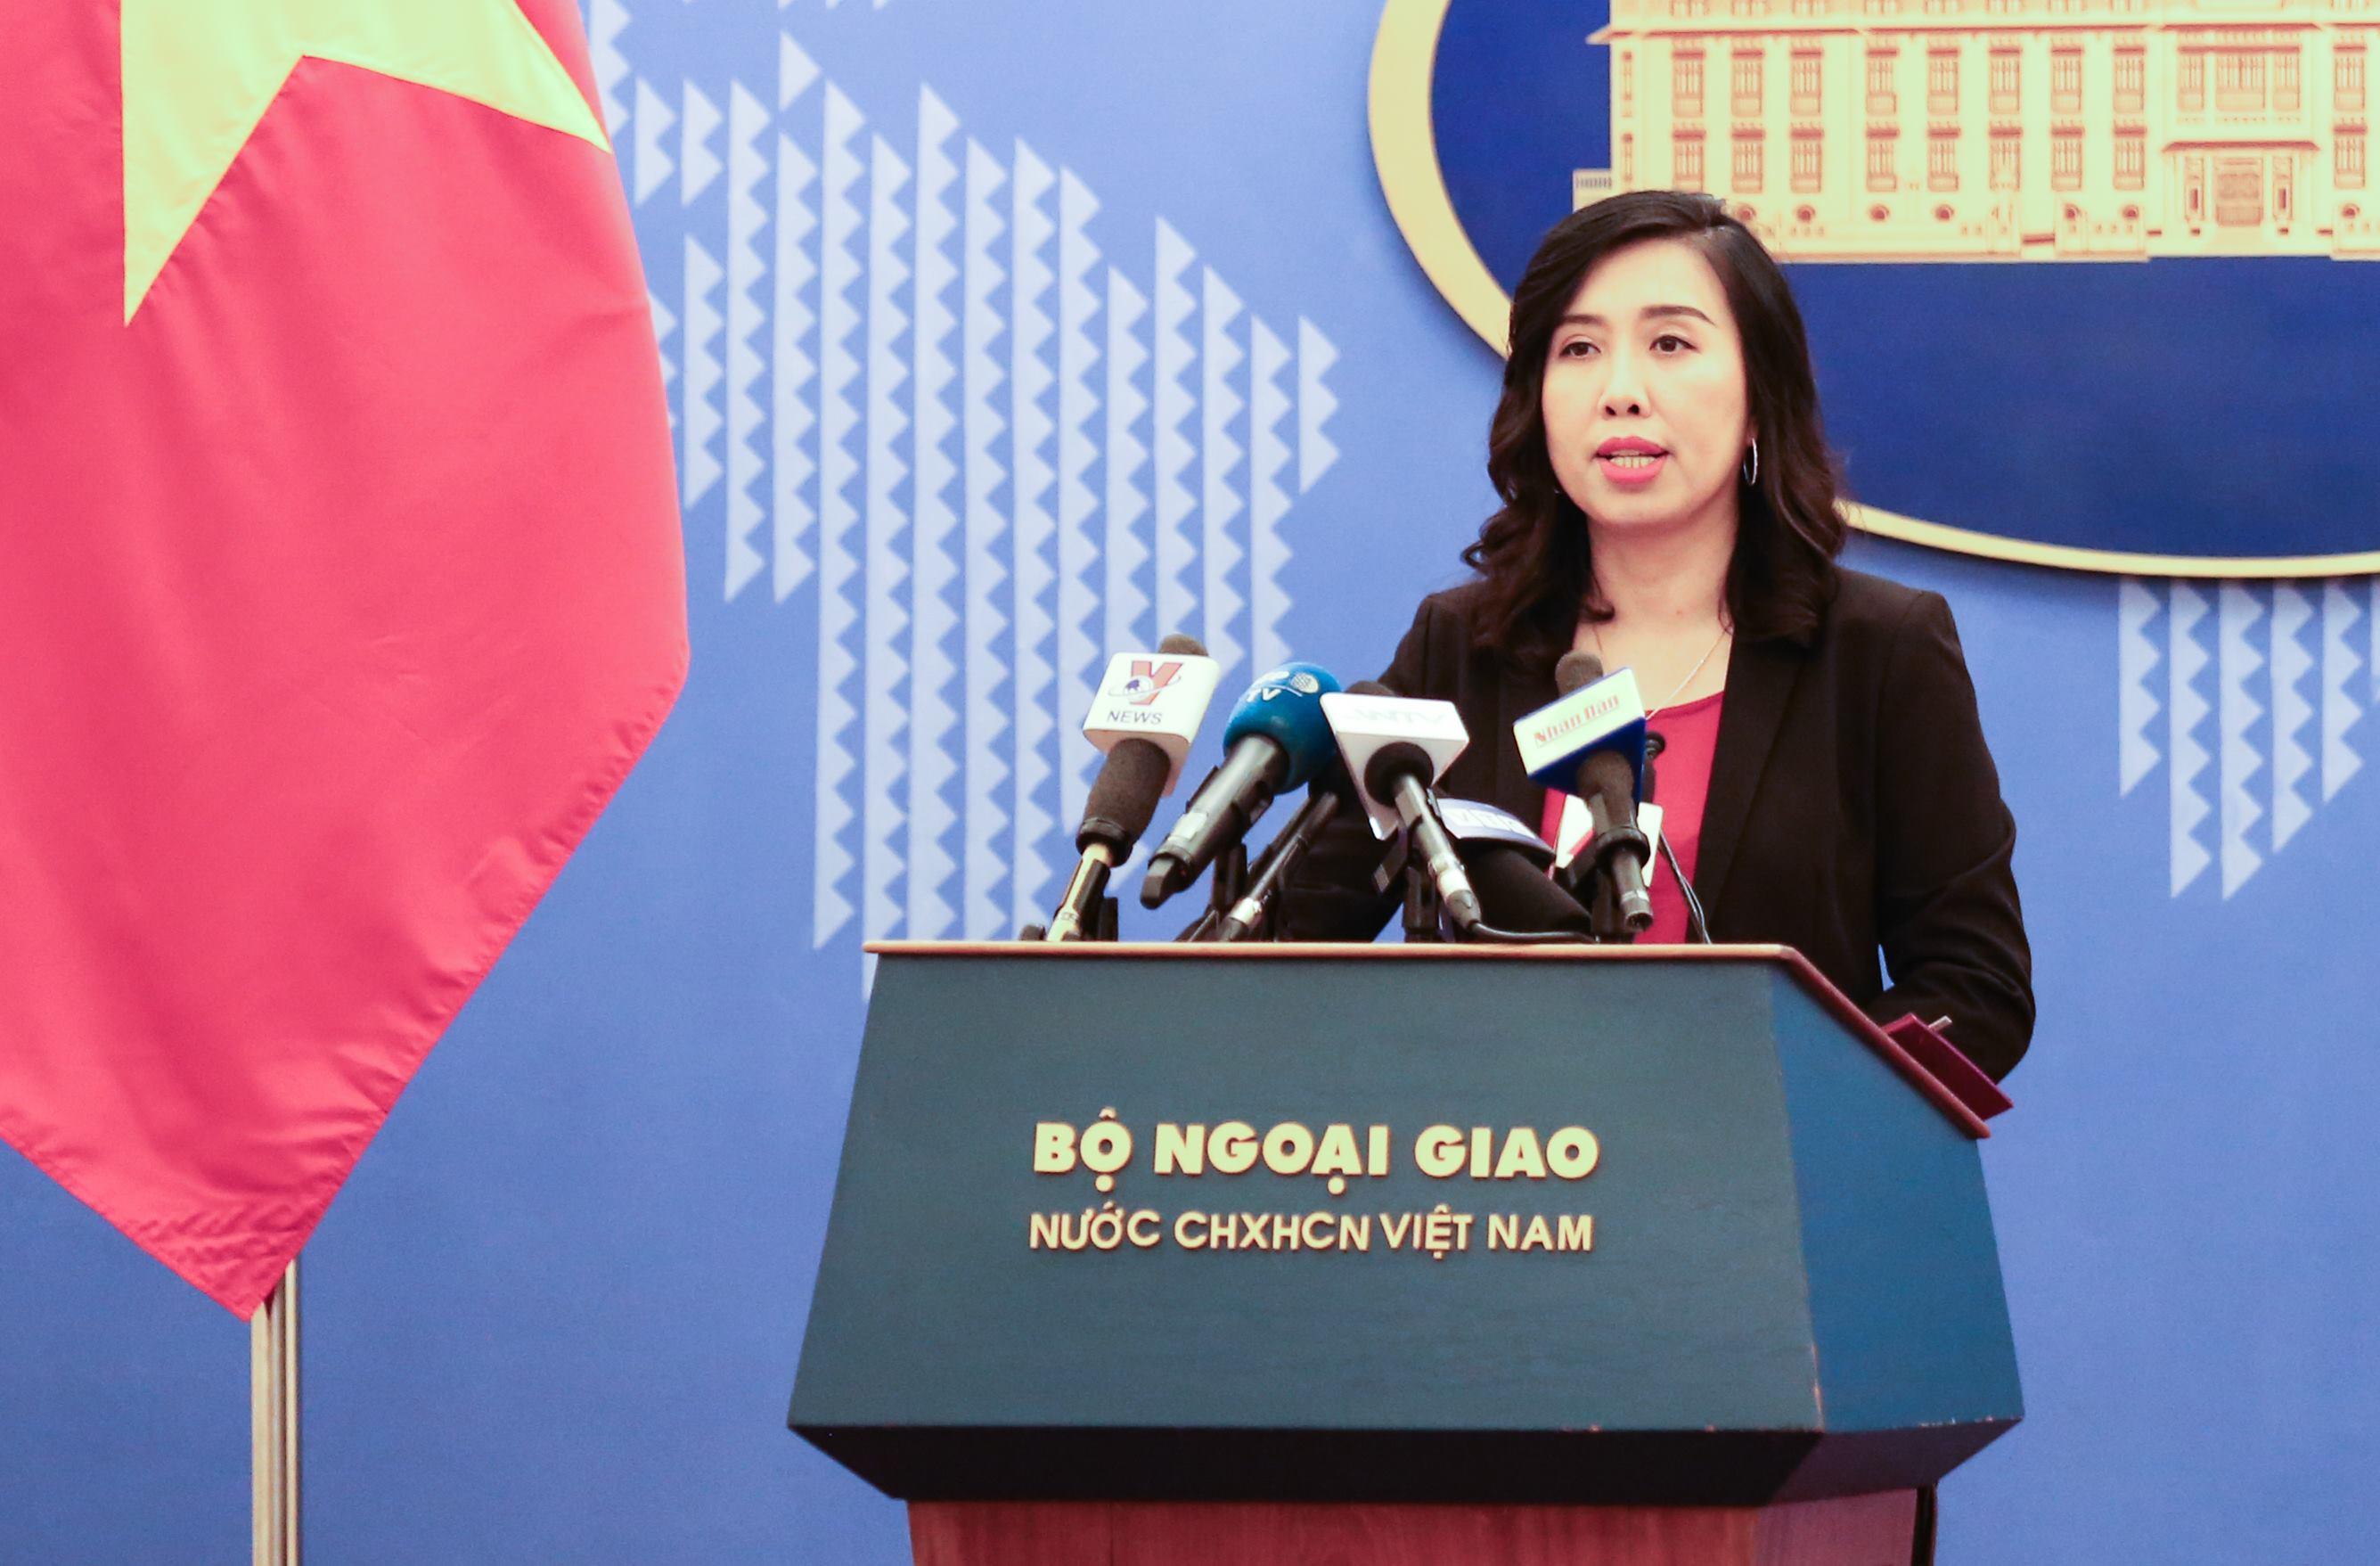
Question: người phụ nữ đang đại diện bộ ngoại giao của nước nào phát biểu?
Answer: nước cộng hòa xã hội chủ nghĩa việt nam